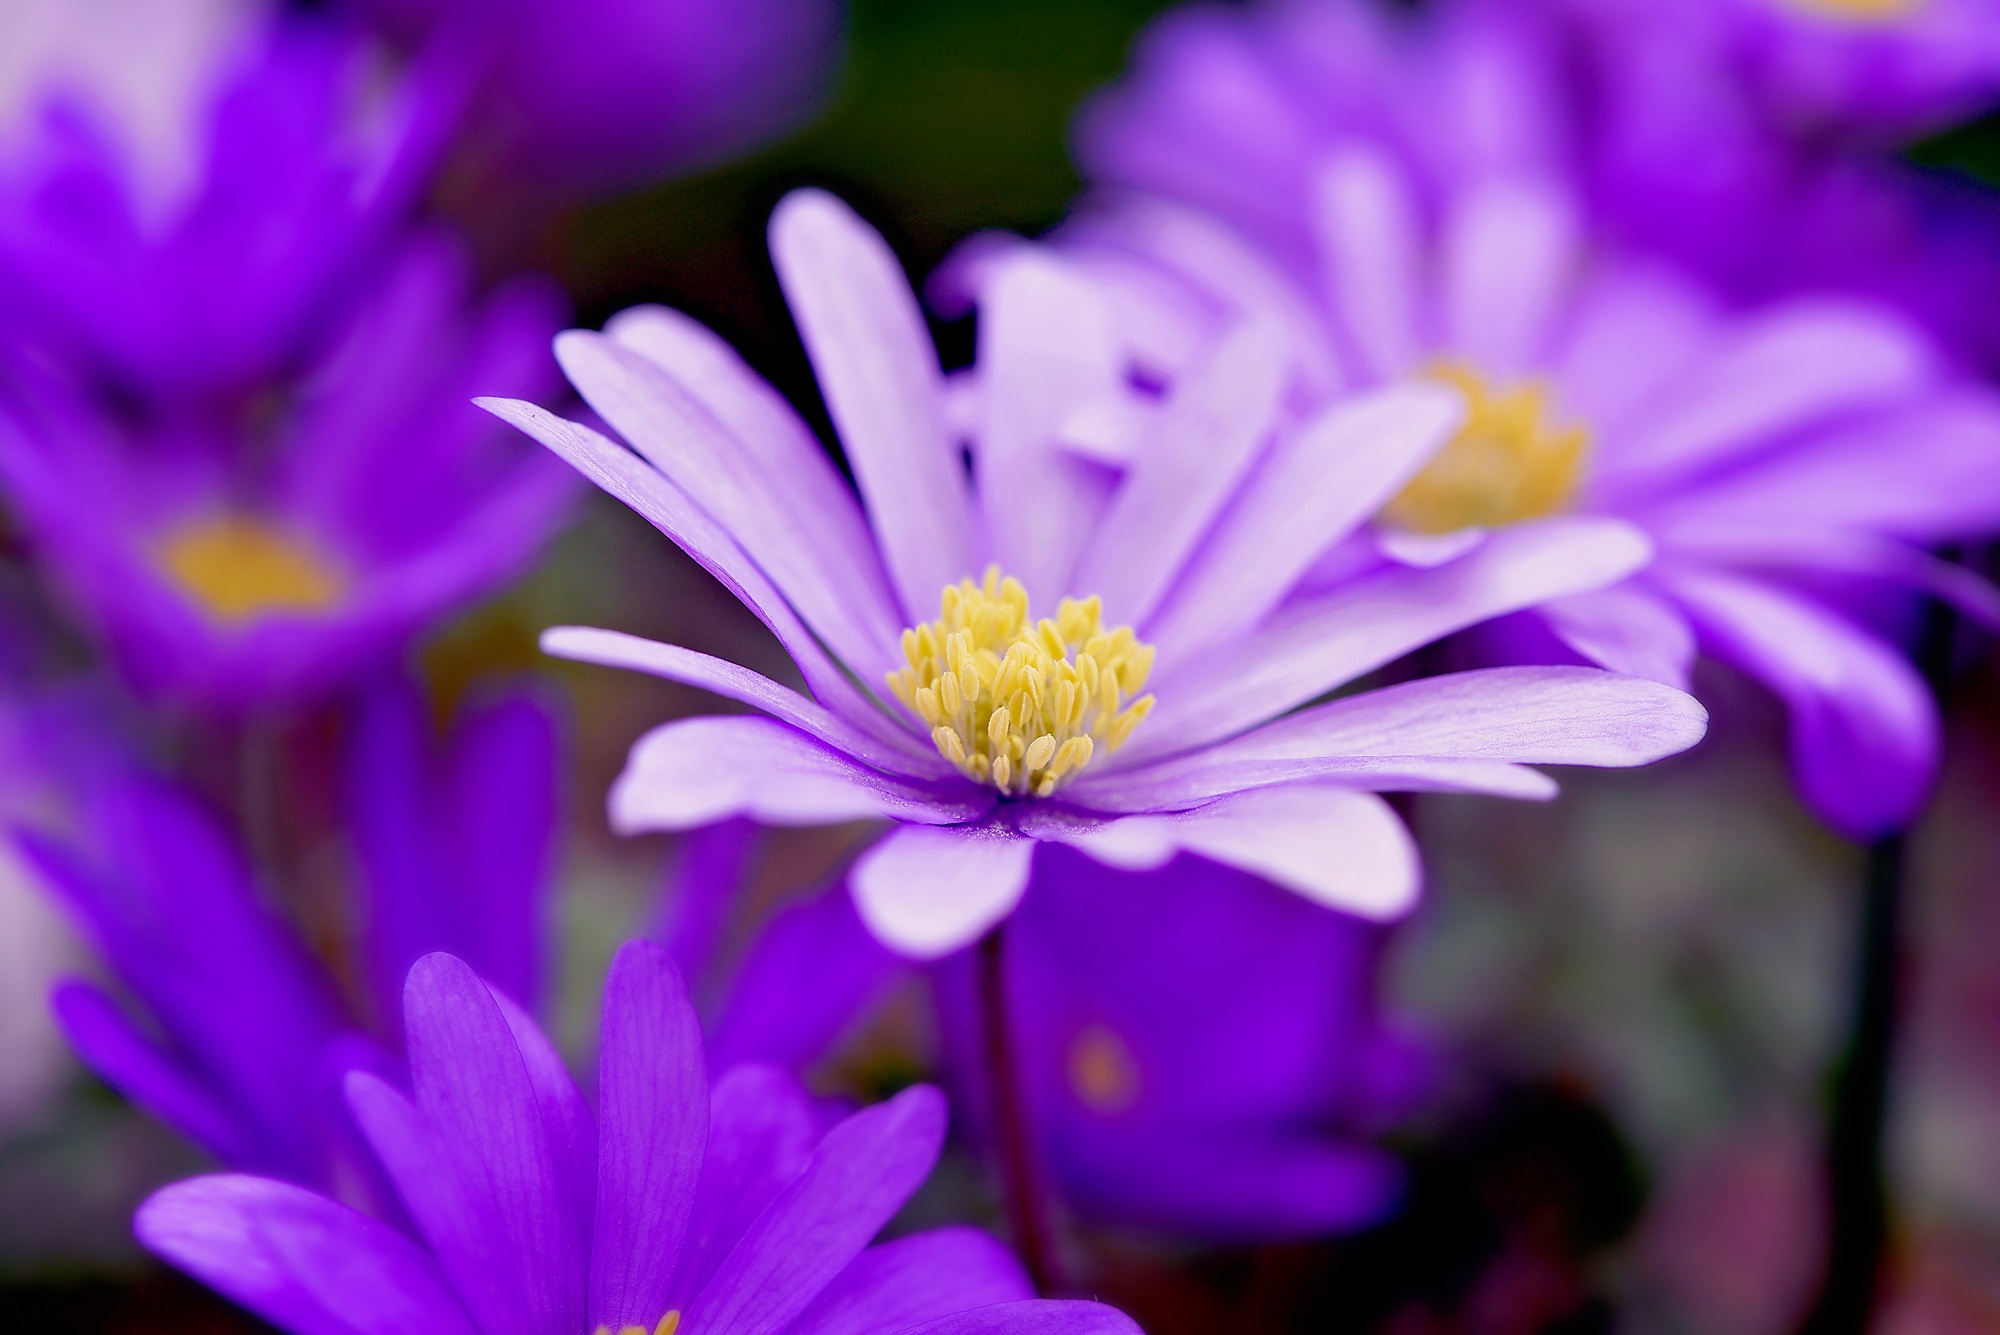
blossom, plant, flower, purple, petal, spring, garden, close, flora, wildflower, flowers, close up, spring flower, macro photography, flowering plant, daisy family, balkan anemone, land plant, garden cosmos